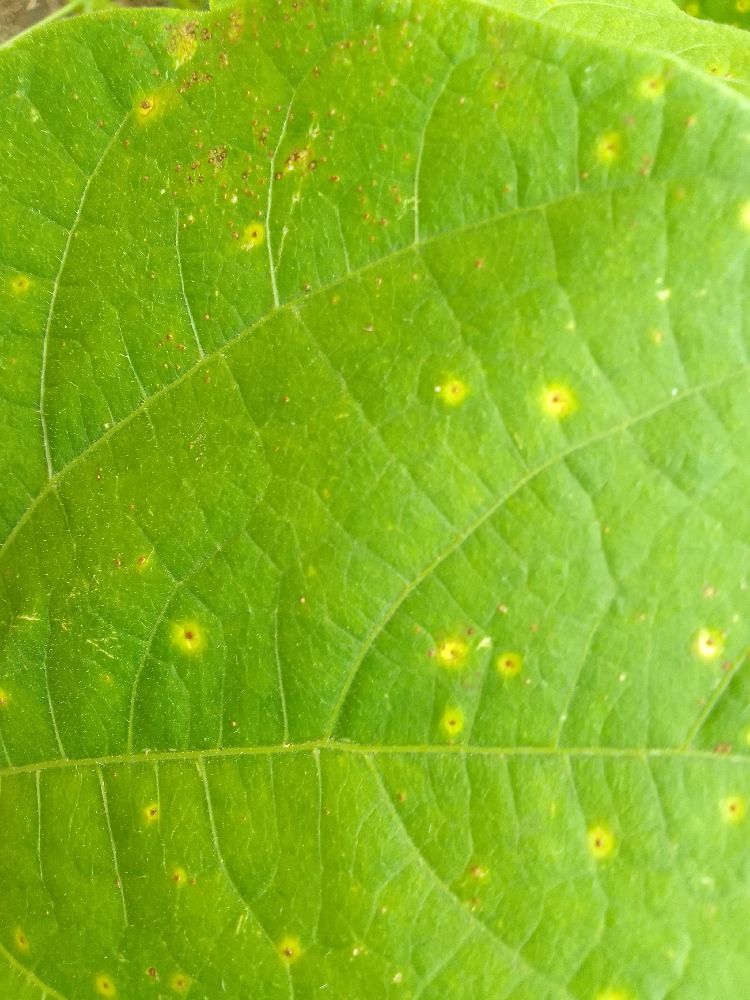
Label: rust